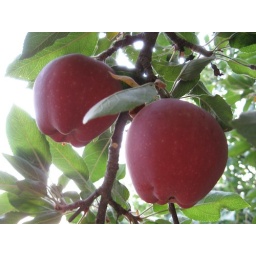
Red delicious apples on the tree in my backyard.